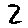
Label: 2